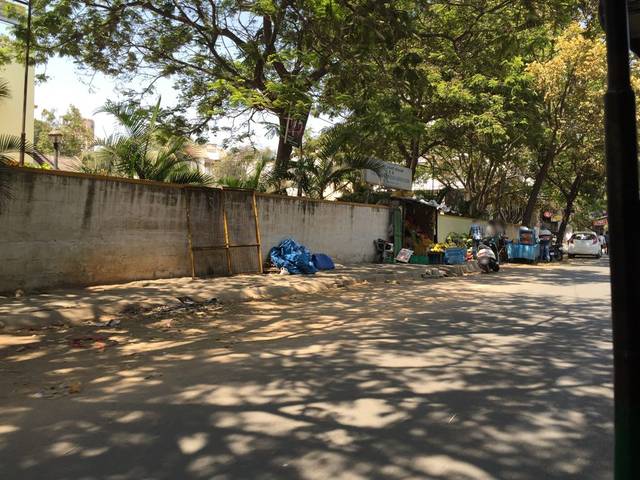
Region: India
Coordinates: 12.99, 77.619